Shutdown (computing)

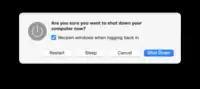
macOS power management dialog box

In Microsoft Windows and ReactOS, a PC or server is shut down by selecting the item from the Start menu on the desktop. Options include shutting down the system and powering off, automatically restarting the system after shutting down, or putting the system into stand-by mode.